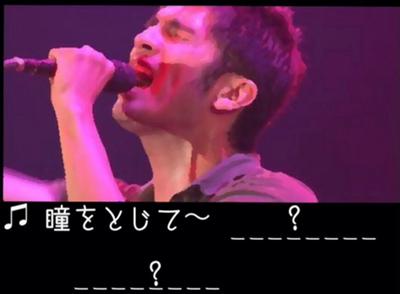
回答: 瞳をあけると〜/瞬きができる〜